Pillsbury (brand)

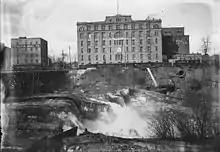
The Pillsbury "A" Mill and neighboring Phoenix Mill in the early 1900s

C. A. Pillsbury and Company was founded in 1869 by Charles Alfred Pillsbury and his uncle John S. Pillsbury. The company was second in the United States (after Washburn-Crosby) to use steel rollers for processing grain. The finished product required transportation, so the Pillsburys assisted in funding railroad development in Minnesota.